List of birds of Botswana

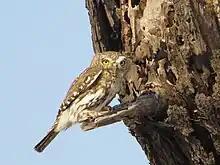
Pearl-spotted owlet

Order: PelecaniformesFamily: Threskiornithidae